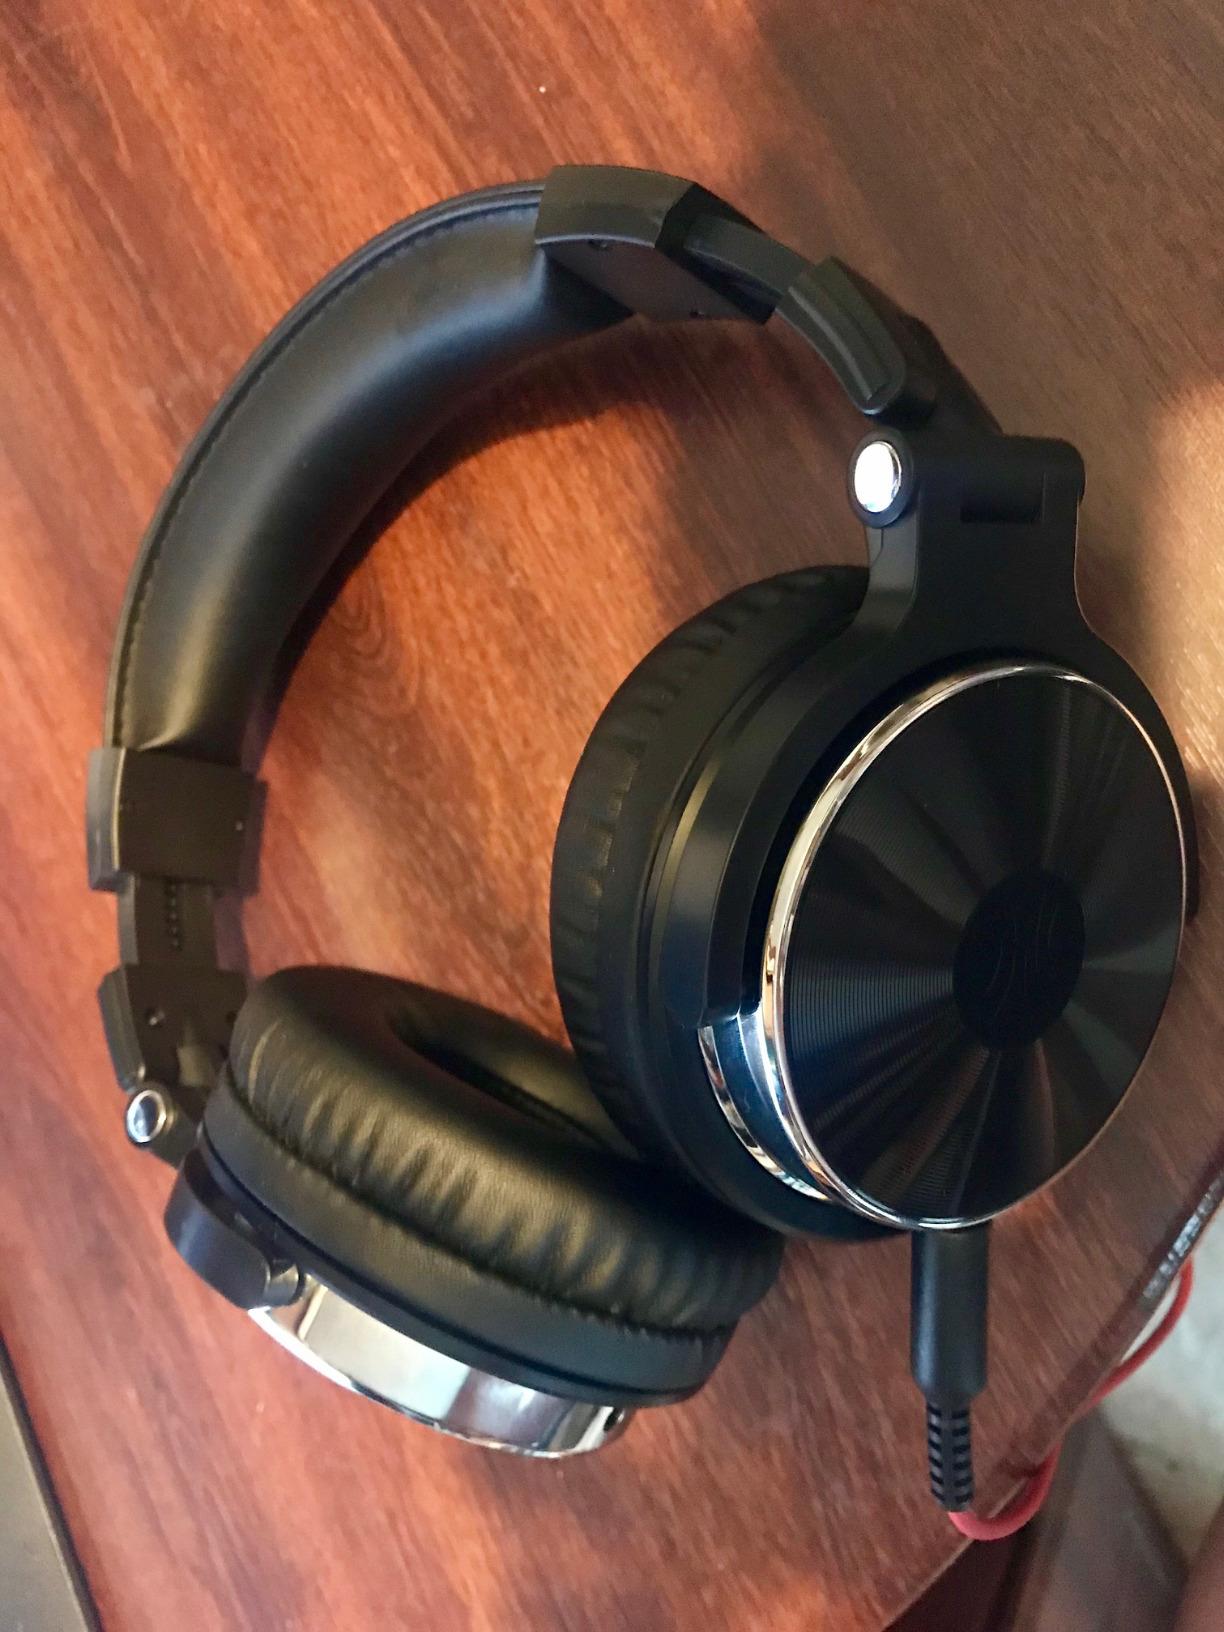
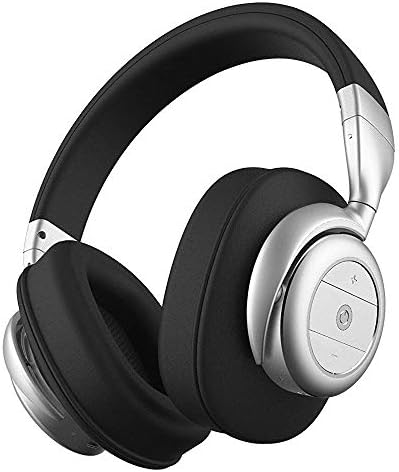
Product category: headphones
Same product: no